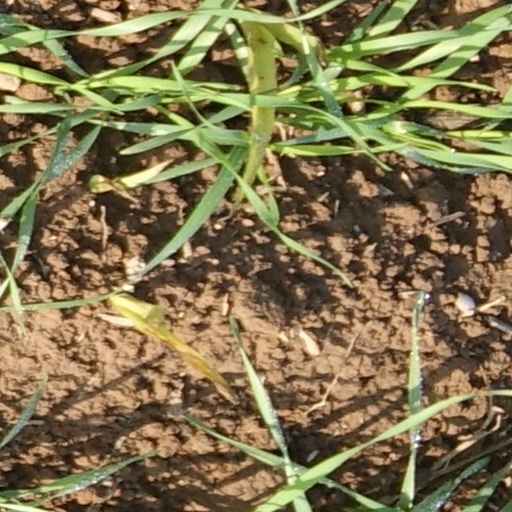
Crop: wheat